Inhumans premiere

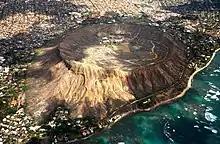
Filming took place on location on the island of Oahu, including at Diamond Head.

Filming for the two episodes began by March 5, 2017, in Downtown Honolulu, under the working title "Project Next". Jeff Jur served as cinematographer on the episodes, and Jean Higgins as producer during filming. Studio work for the episodes took place in Kalaeloa, Hawaii at the former Naval Air Station Barbers Point airfield. Additional filming occurred at Diamond Head, and the Hawaii State Capitol building. Filming on both episodes lasted for 20 days.